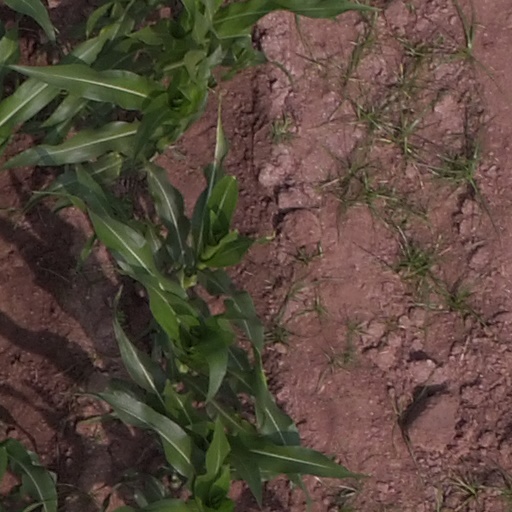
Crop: maize; corn